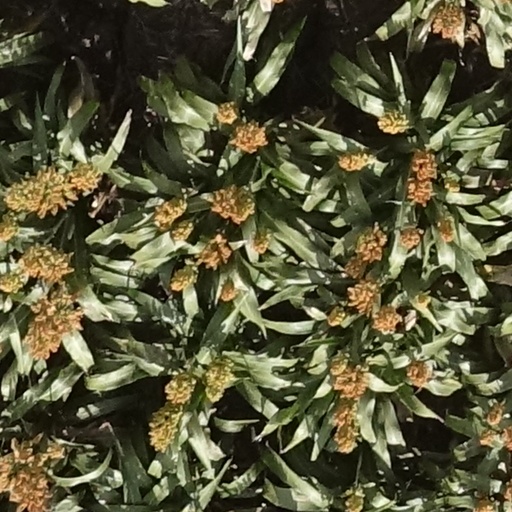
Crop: sorghum